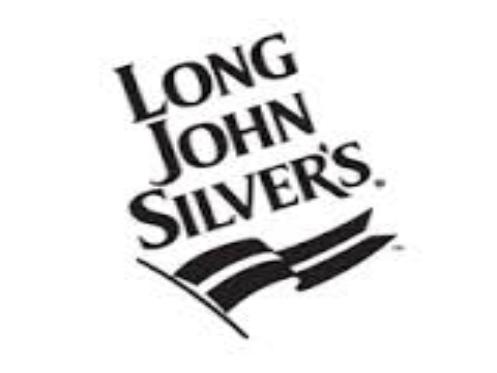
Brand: Long John Silver's
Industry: Food